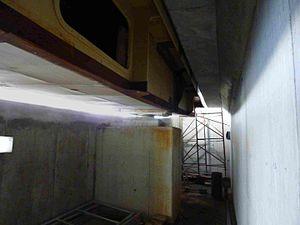
Intérieur de la culée C0 du pont Confluences en construction sur la Maine (Angers, Maine-et-Loire, France).
Le pont Confluences est un pont en arc à tablier intermédiaire franchissant la Maine à Angers, dans le département de Maine-et-Loire et la région des Pays de la Loire en France. Il s'agit du huitième pont de cette ville, situé entre le pont Jean Moulin et le pont de la Haute-Chaîne. Ce franchissement est réservé à la première ligne de tramway ainsi qu'aux modes de transports doux, à savoir vélos et piétons, et en cas de nécessité, aux véhicules d’urgences.